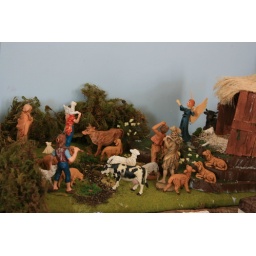
Shepherds pasture with hillock created by me from builders foam, lichen, coffee grounds, ground cover mat etc.